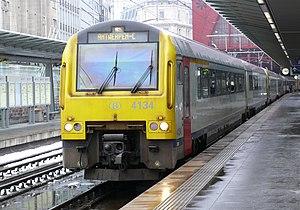
Dans un pays comme la Belgique, le système économique est capitaliste mais avec intervention étatique.